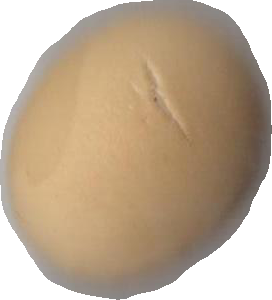
Variety: Grobogan